Uniform Service Recruiter Badges (United States)

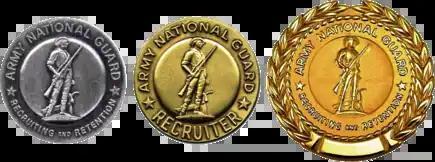
Former ARNG Recruiting and Retention Badges (left to right: Basic, Senior, and Master)

Recruiters of the Army National Guard (ARNG) wear distinct Army National Guard Recruiting and Retention Badges which depicts the Minuteman in the center of the badge. The Army National Guard Recruiting and Retention Badges are awarded in three degrees (basic, senior, and expert). The basic badge is unique in its design while the senior and expert badges are similar in appearance with the expert badge displaying the words "Peritus" in a gold arch at the top of the badge. The senior and expert badges can be modified to reflect specific recruiting awards, specifically the "Master 7" and "Director's 54" awards. On the senior and expert badges, raised gold numerals "7" or "54" are placed inside the raised hexagon at the top of the badge.